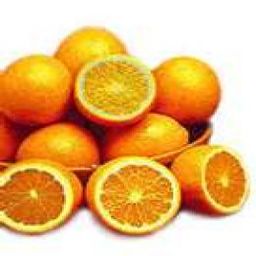
Label: peels